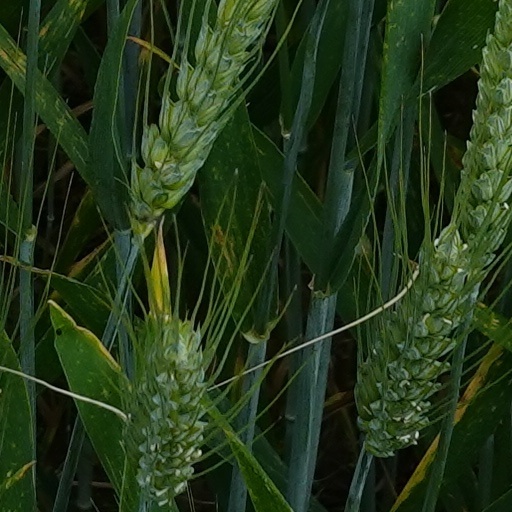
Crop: wheat